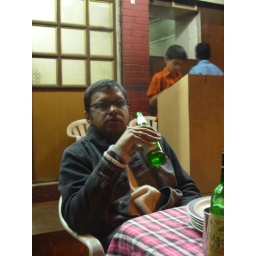
Look at the little boy busy at the counter in the foreground HEEHEE and Navin also busy with his bottle